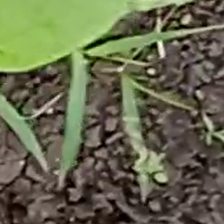
Weed species: Harali_(Cynodon_dactylon)